Franklin County Courthouse (Maine)

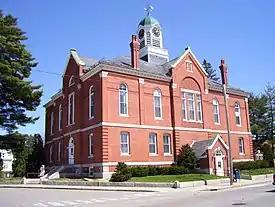

The Franklin County Courthouse is a courthouse located in Farmington, Maine, the county seat of Franklin County. The 1885 courthouse represents a sophisticated design by George M. Coombs, with an addition in 1917 by Coombs' son, Harry Coombs. The building, the county's first purpose-built courthouse, was listed on the National Register of Historic Places in 1983.